Kingfisher Airlines

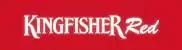
Kingfisher Red's logo

Its low cost carrier Kingfisher Red was shut down in 2011 and in 2012 employees were not being paid salaries so they went on strike. In a disclosure statement to the Bombay Stock Exchange (BSE), he explained: "The company has incurred substantial losses and its net worth has been eroded. However, having regard to improvement in the economic sentiment, rationalization measures adopted by the company, fleet recovery and the implementation of the debt recast package with the lenders and promoters including conversion of debt into share capital, these interim financial statements have been prepared on the basis that the company is a going concern and that no adjustments are required to the carrying value of assets and liabilities." This filing was widely covered by Indian and international print and electronic media and analysts. Kingfisher Airlines Lenders later stated they considered the company viable. On 15 November 2011 the airline released poor financial results, indicating that it was "drowning in high-interest debt and losing money". Mallya indicated that his solution was for the government to reduce fuel and other taxes. The government was engaged in assessing whether to bail out the company and other airlines or let market forces determine which survived.